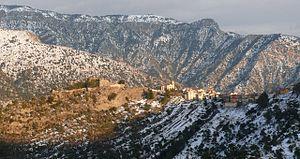
Piène-Haute est un village ayant statut de hameau français, appartenant à la commune de Breil-sur-Roya, dans les Alpes-Maritimes, situé à 600 mètres et plongeant sur les méandres de la Roya.